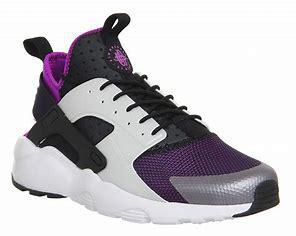
Brand: Nike
Model: Air Huarache Run Ultra